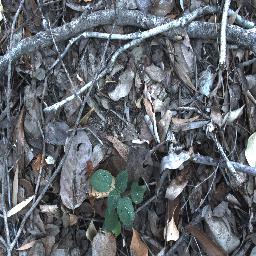
Label: negative